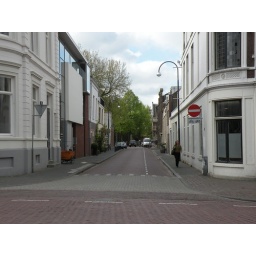
The green of the tree is repeated in the green of the woman's coat